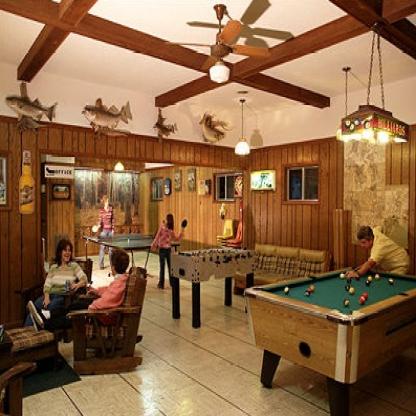
Scene: Indoor